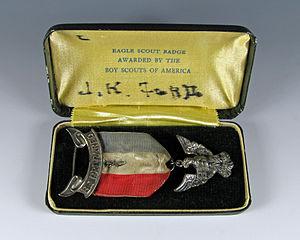
Eagle Scout est le « grade » le plus élevé dans l'organisation des Boy Scouts of America. Il fut créé en 1911 et fut décerné à plus de deux millions de personnes.